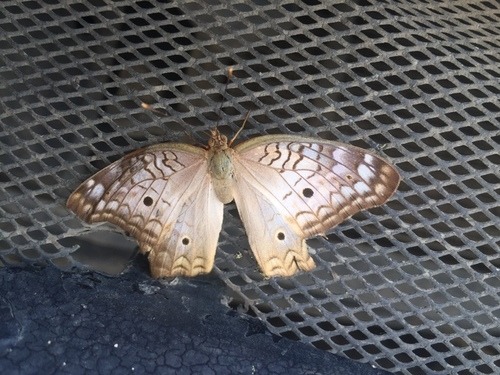
Scientific name: Anartia jatrophae
Common name: White peacock
Family: Nymphalidae
Order: Lepidoptera
Pollinator type: Primary pollinator
Habitat: Gardens, parks, and open areas
Geographic range: Southern United States to Argentina
Conservation status: Least Concern